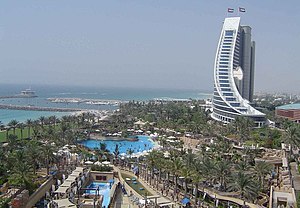
Dubai / Demografi, politik og turisme
Dubai er et vigtigt område hvad angår både turisme og økonomi.
Dubai er en by i de Forenede Arabiske Emirater, samt hovedstaden i emiratet Dubai. Den har 2.502.715 indbyggere og er dermed den største by i de Forenede Arabiske Emirater. Den ligger ved sydøstkysten af Den Persiske Golf tæt ved grænsen til Emiratet Sharjah, hvis hovedstad Sharjah den er vokset sammen med.